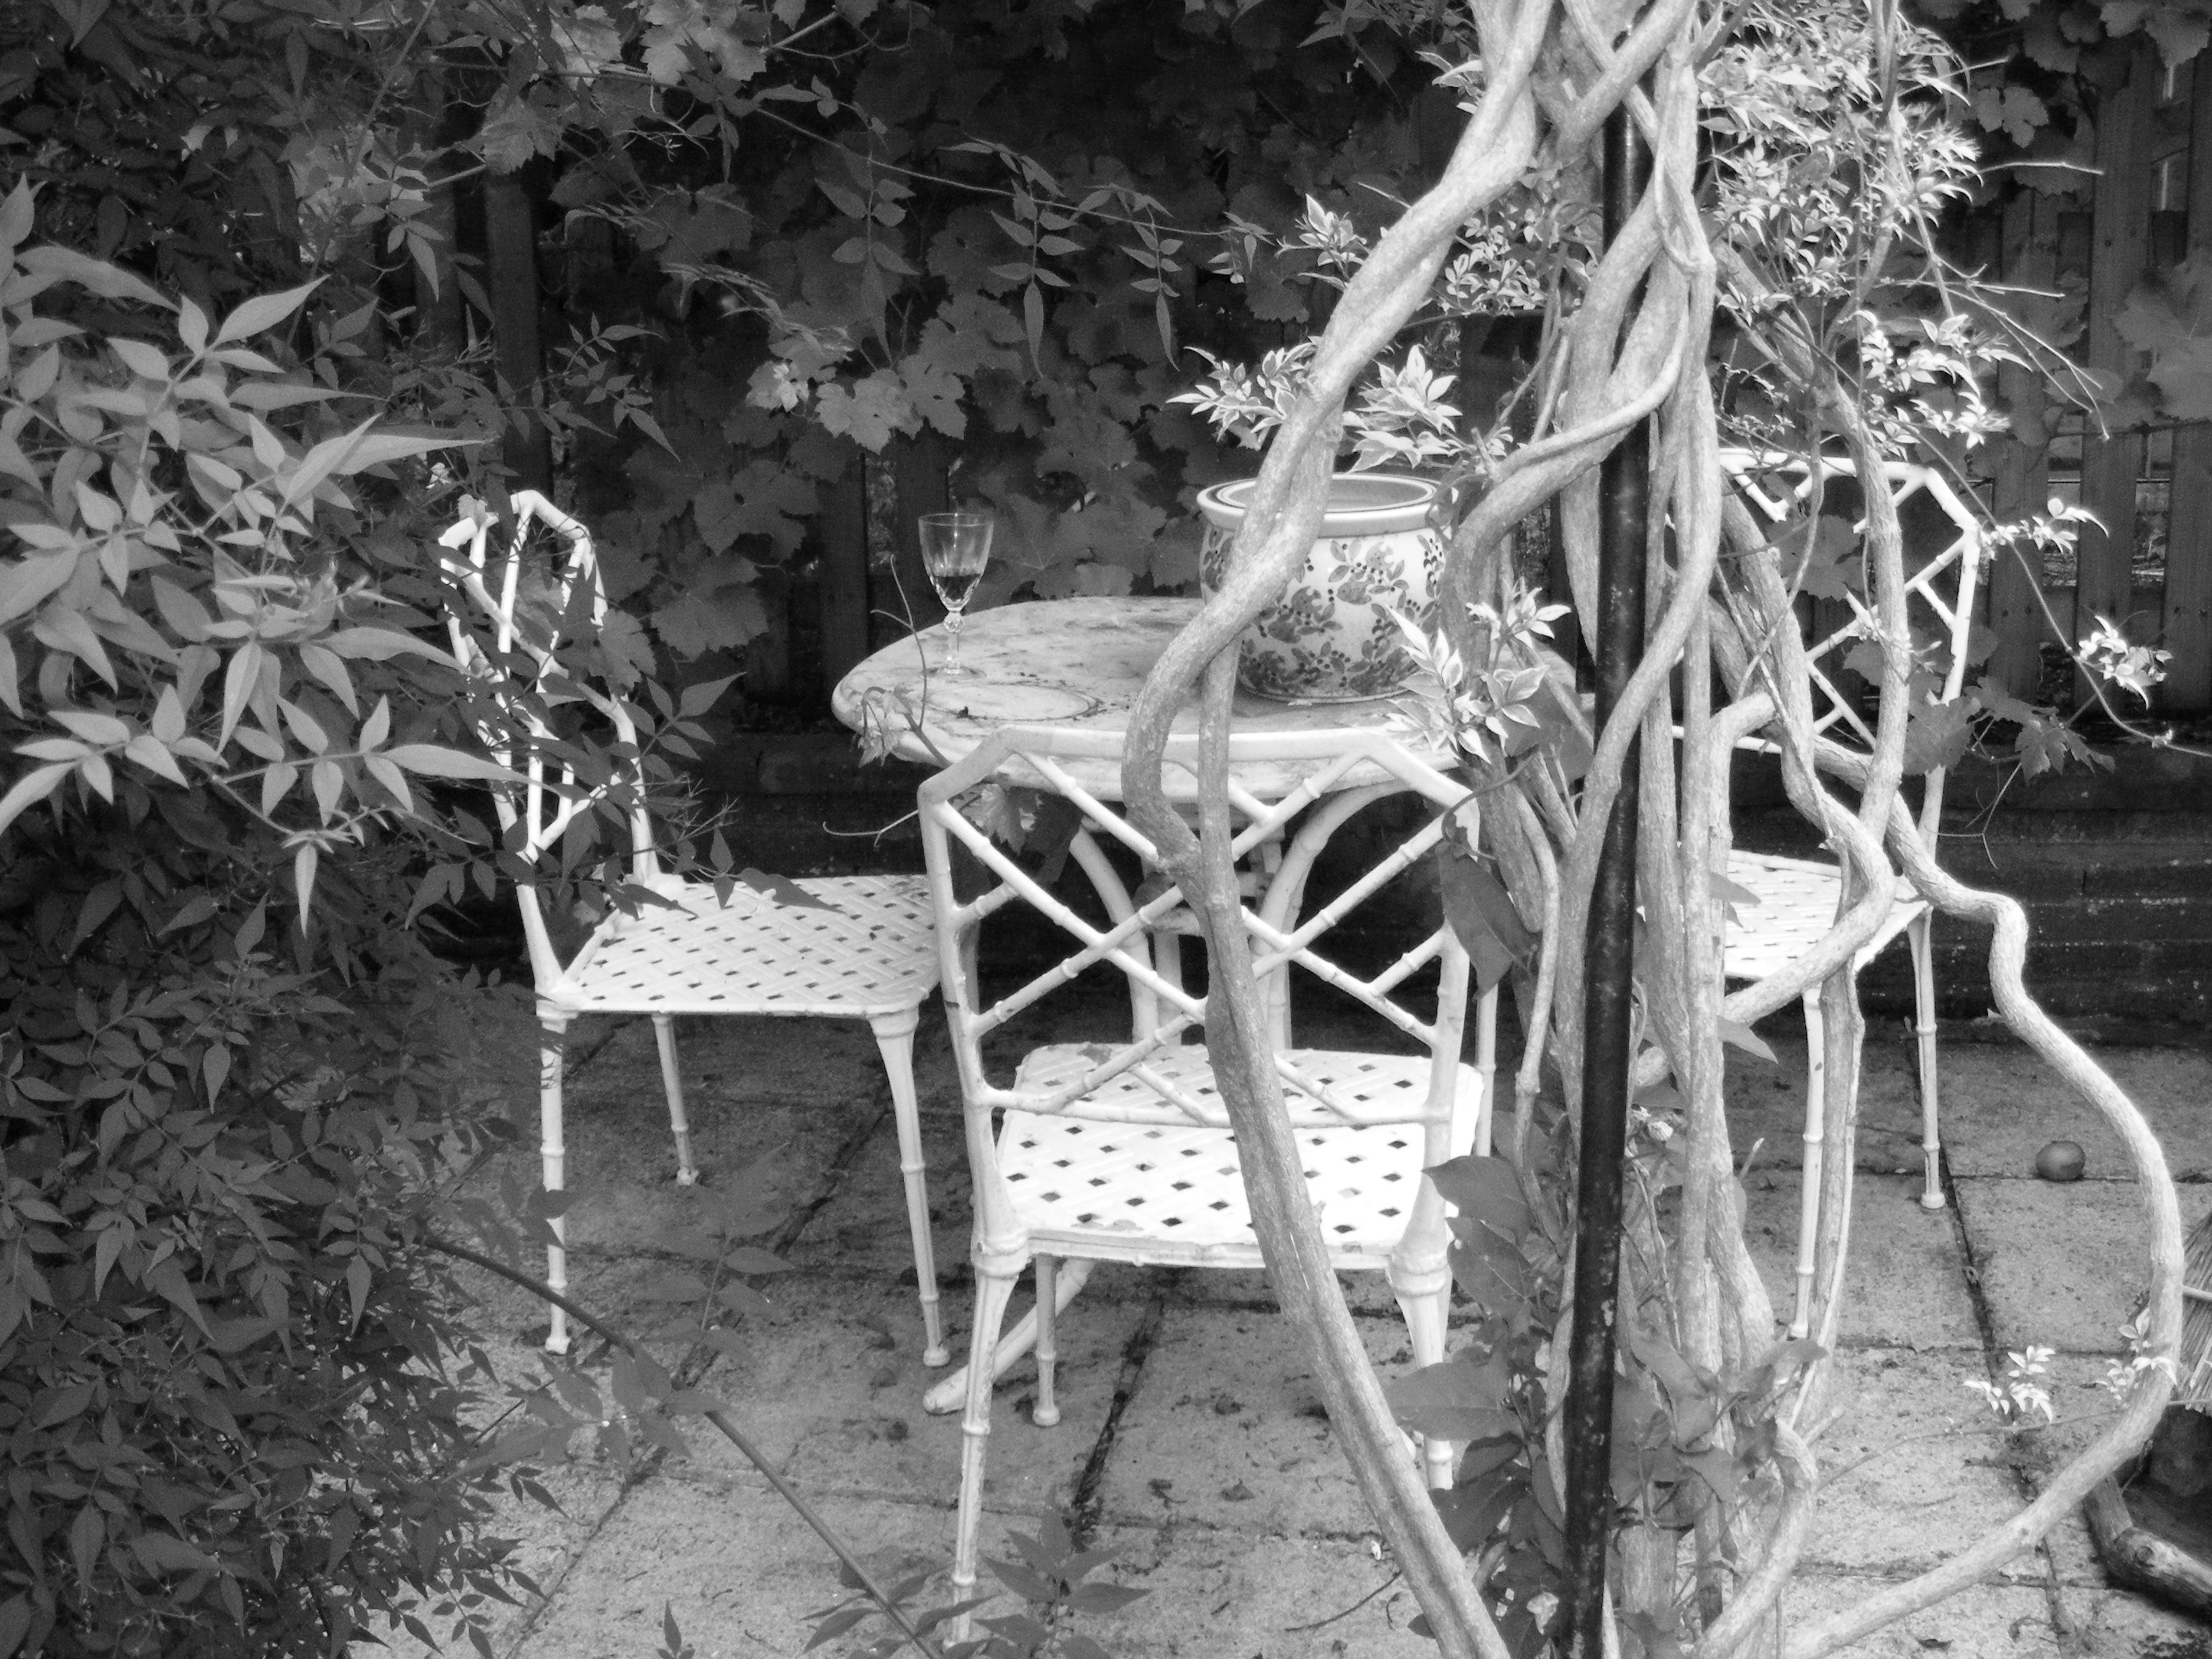
table, nature, outdoor, black and white, white, chair, rustic, furniture, garden, monochrome, outdoors, chairs, design, gardening, monochrome photography